Kurhaus, Merano

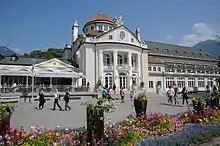
Kurhaus of Meran

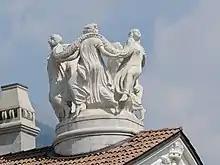
Statues on the Kurhaus

The Kurhaus of Meran, South Tyrol is a famous building in the town and a symbol of it.